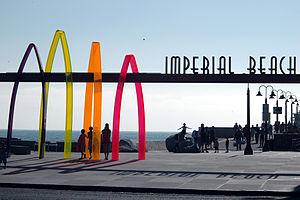
Imperial Beach est une municipalité du comté de San Diego, en Californie, aux États-Unis. Sa population était de 26 324 habitants au recensement de 2010.